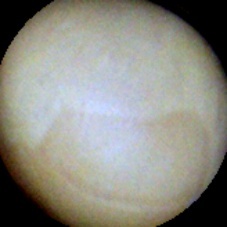
Label: Intact